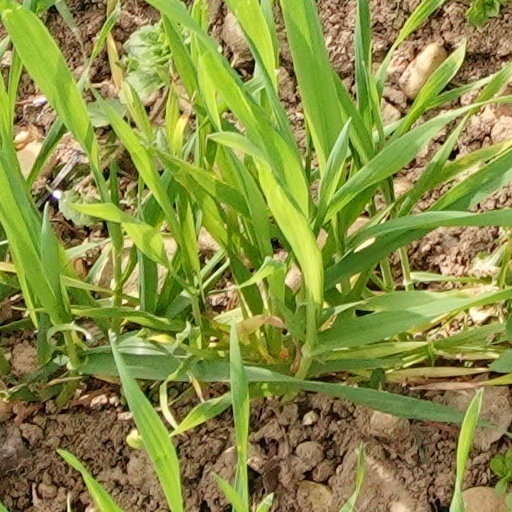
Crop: wheat